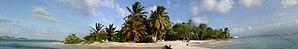
shot effectué depuis le ponton de l'ilet du gosier
L'îlet du Gosier est un îlet d'un kilomètre de long et situé à quelques centaines de mètres au large de la ville du même nom, Gosier en Guadeloupe.